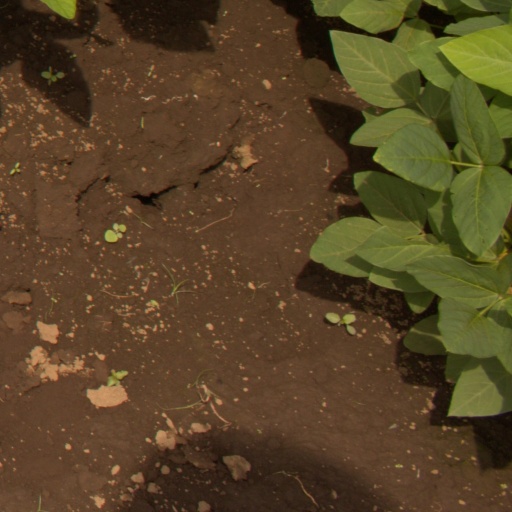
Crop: soybean